Patrick Melrose (miniseries)

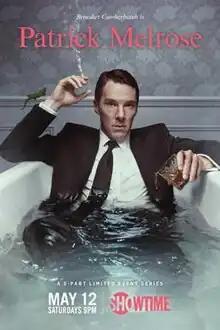
Official poster

Patrick Melrose is a drama television miniseries starring Benedict Cumberbatch in the title role. The show is based on a series of semi-autobiographical novels by Edward St Aubyn.